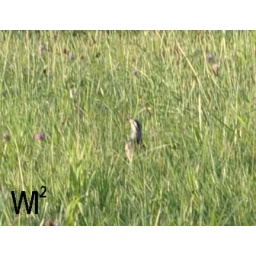
Meadow lark in the field down the road